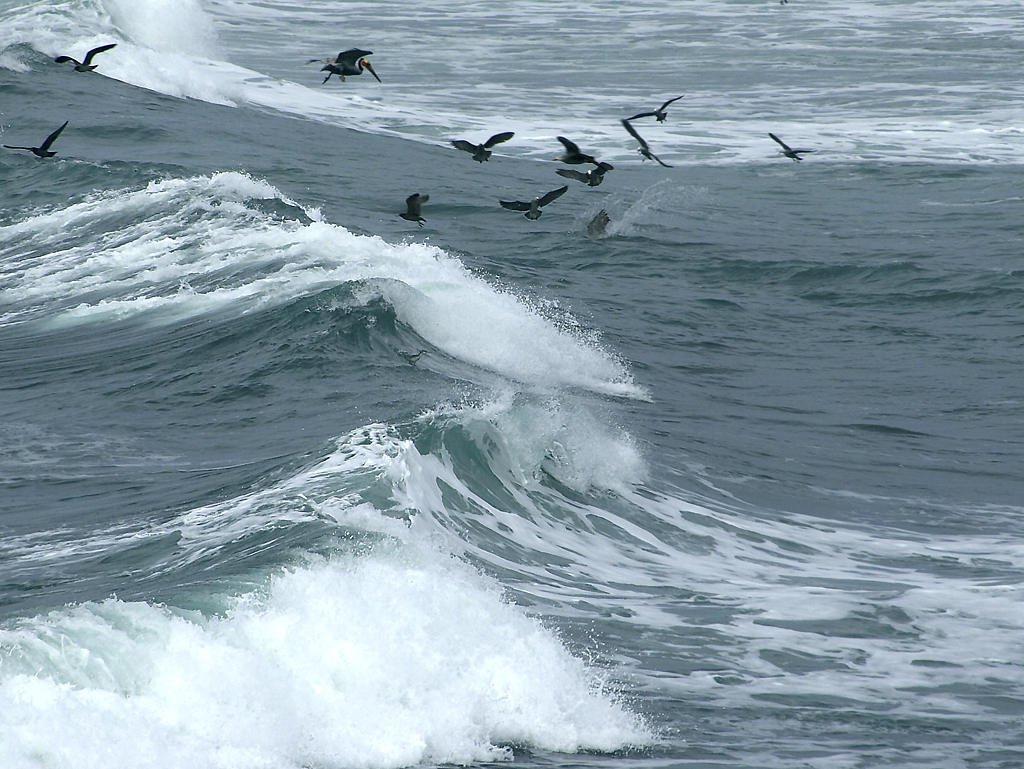
sea, coast, ocean, wave, wind, spray, surfboard, birds, animals, flock of birds, marine mammal, wind wave, surfing equipment and supplies